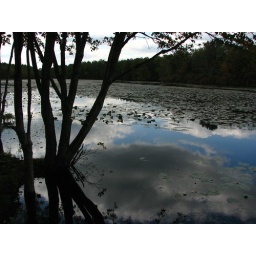
clouds in the water